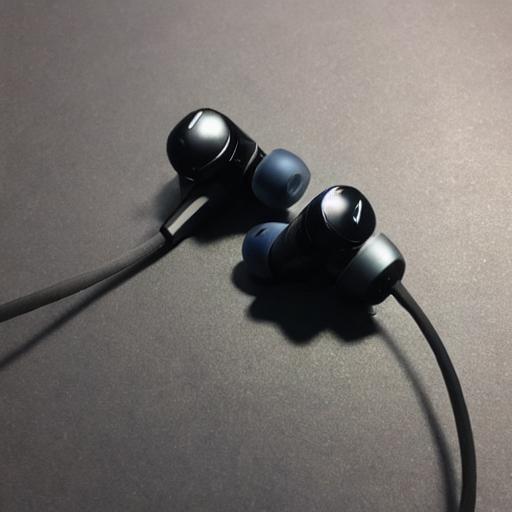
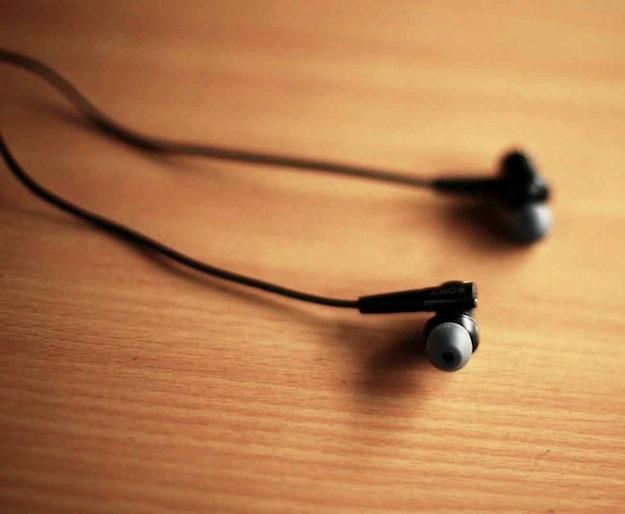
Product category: headphones
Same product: no